American Legion

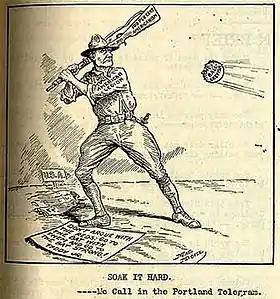
In this political cartoon from the "Portland Telegram" a Legionnaire prepares to hit a ball labeled "Bolshevism" with a rifle butt labeled "100 per cent Americanism" beside a quote from Theodore Roosevelt: "Don't argue with the reds; go to bat with them and go to the bat strong!"

November 11, 1919, the first anniversary of Armistice Day and the occasion of the Legion's formal launch at its Minneapolis Founding Convention, was also a historic moment of violence and controversy. On that day a parade of Legionnaires took place in the mill town of Centralia, in southwestern Washington. Some of the marchers planned at the conclusion of their patriotic demonstration to storm and ransack the local hall maintained by the Industrial Workers of the World, a labor union founded 14 years earlier at a convention of socialists, anarchists, Marxists, and radical trade unionists from all over the U.S., which had been the target of multiple arrests, large trials, and various incidents of mob violence during the months of American participation in World War I. But the plans for this violence had reached union members (commonly called Wobblies), and 30 or 40 IWW members had been seen coming and going at their hall on the day of the march, some of them carrying guns.